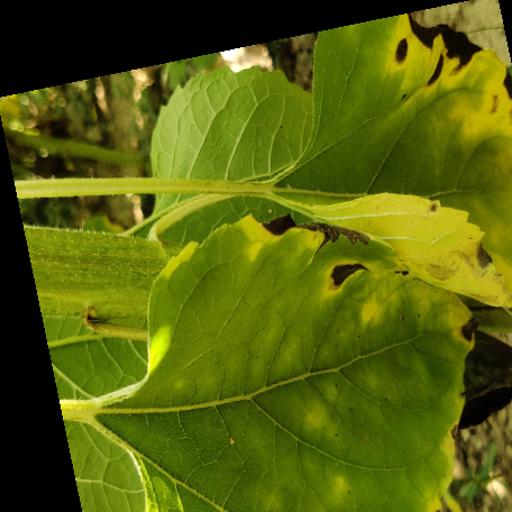
Label: Leaf_scars